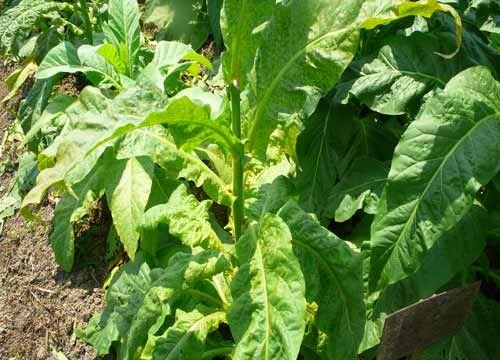
Plant: Tobacco
Disease: tobacco mosaic virus